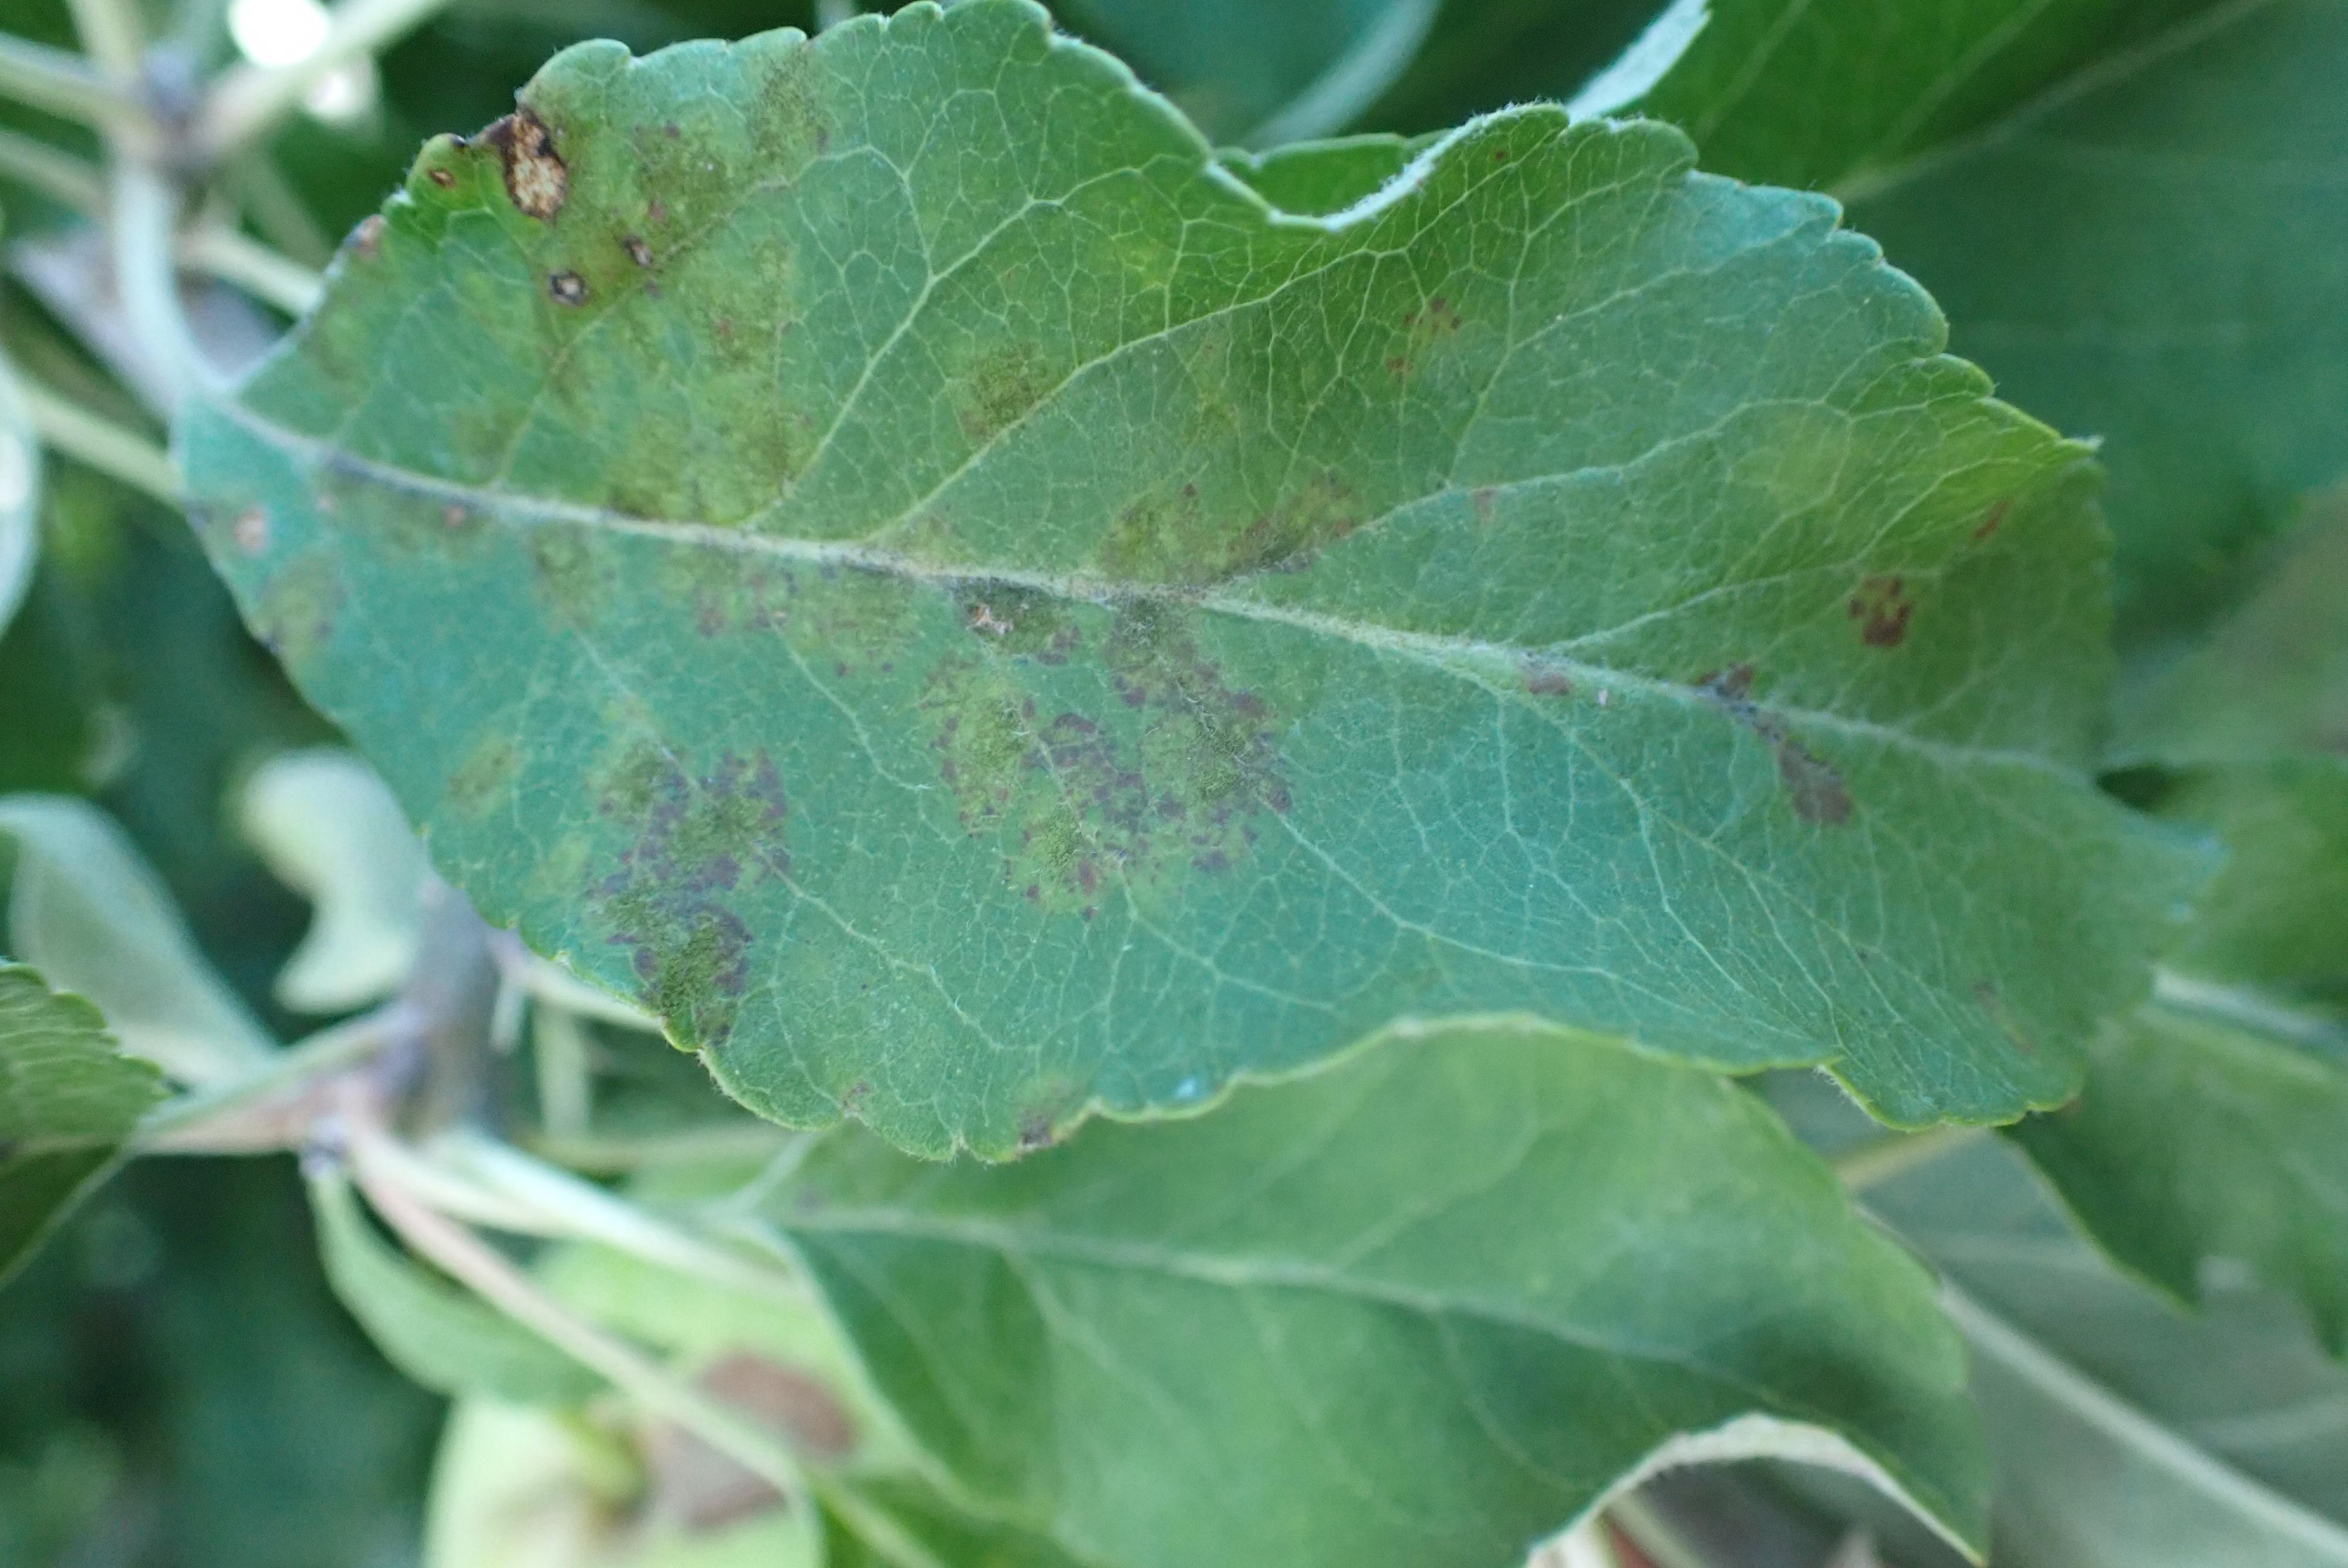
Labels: scab